Eric Fleming

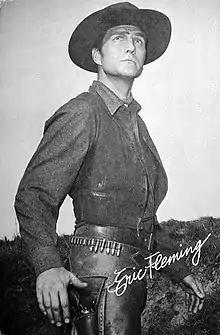

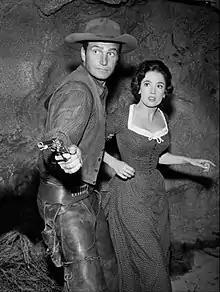
With Linda Cristal (1959)

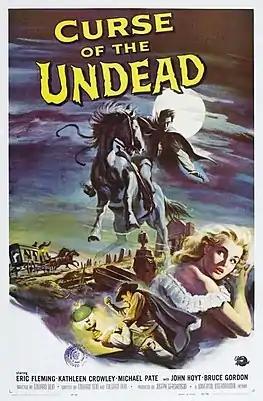
Poster with Fleming on horseback

In 1958, the 6-foot, 3-inch Fleming landed the starring role as trail boss Gil Favor in "Rawhide". Set in the 1860s, "Rawhide" portrayed the challenges faced by the men of the cattle drive from San Antonio, Texas, to Sedalia, Missouri. Producer Charles Marquis Warren called on the diary written in 1866 by trail boss George C. Duffield to shape the character of Favor: a savvy, strong, and fair leader who persevered and got the job done.